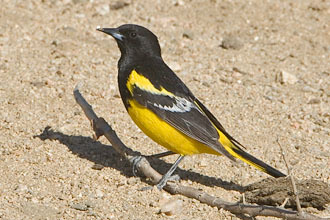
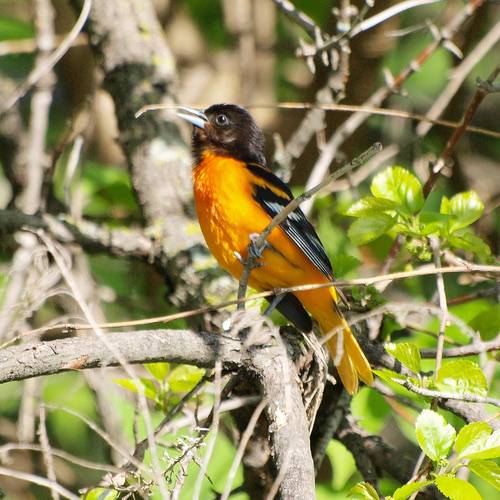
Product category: misc
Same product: yes